Blue Line (Mumbai Metro)

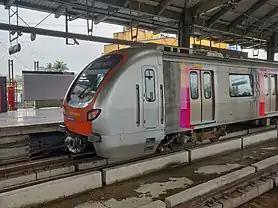
Metro rake approaching Andheri station in 2019

On 6 February 2014, RInfra announced that construction was complete, and that some of the regulatory approvals were in place. However, the construction of approach roads to stations such as Jagruti Nagar and Asalfa Road had not been completed, although this work was to be undertaken by the MMRDA, and not MMOPL. A comprehensive fire drill was undertaken by the Fire Brigade, Mumbai Police, and MMOPL in March 2014. During trials in mid-March 2014, the Mumbai Metro ran trains at a headway of almost 4 minutes.